Please Baby Please

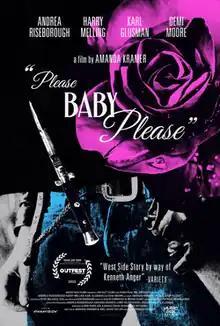
Theatrical release poster

Please Baby Please is a 2022 American musical drama film directed by Amanda Kramer, who co-wrote the screenplay with Noel David Taylor. It stars Andrea Riseborough, Harry Melling, Karl Glusman, and Demi Moore.